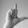
ASL letter: L